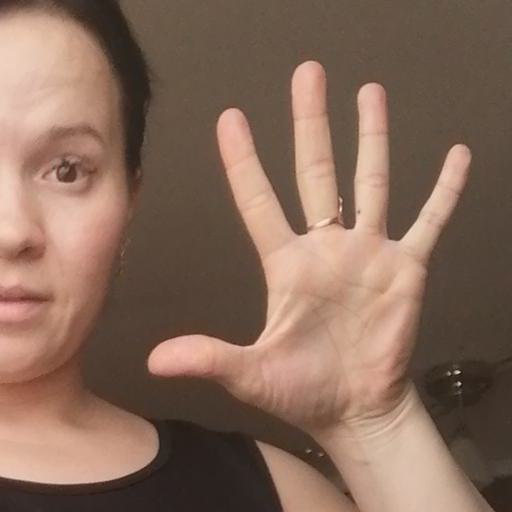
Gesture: palm